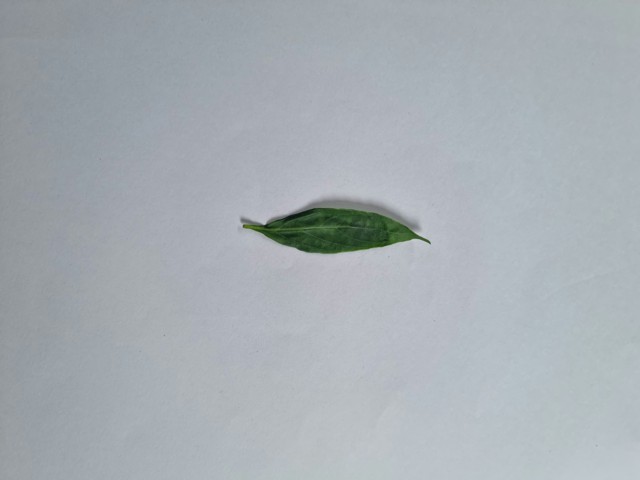
Plant: kalomegh